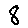
Label: 8